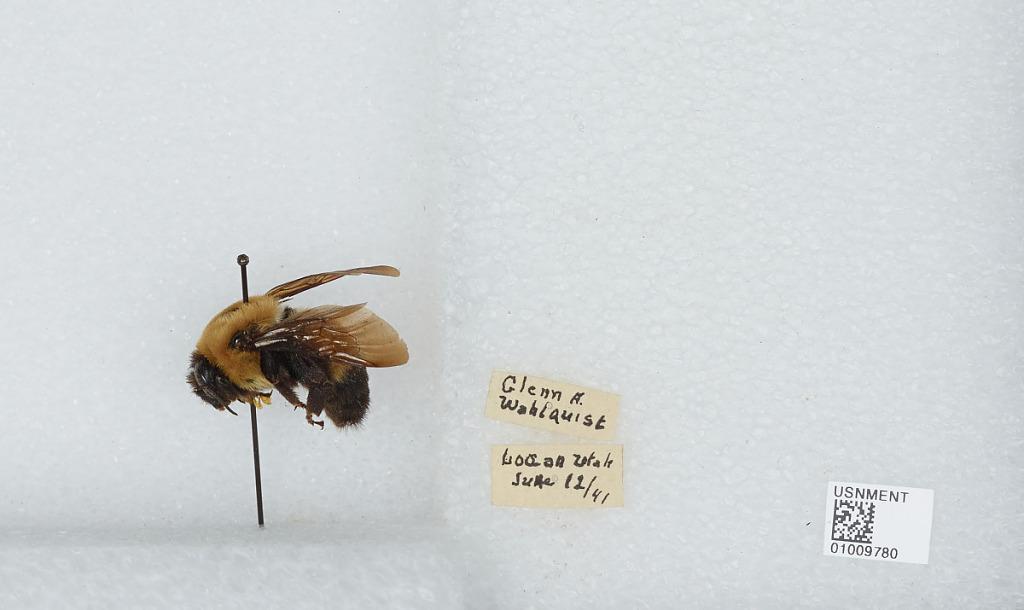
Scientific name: Bombus (Separatobombus) griseocollis (De Geer)
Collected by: G. Wahlquist
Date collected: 1941-6-12
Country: United States
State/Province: Utah
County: Cache
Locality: Logan
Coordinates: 41.7378, -111.831